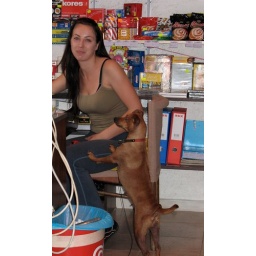
Cute dog, cute girl at a newsstand near Dubrovnik, Croatia.